Isaac Shelby

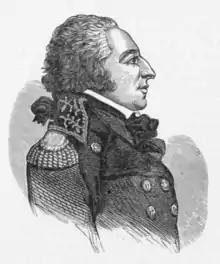
Edmond-Charles Genêt – Shelby was warned not to aid his schemes.

Jefferson had written a separate letter to Shelby warning him against aiding the French schemes and informing him that negotiations were under way with the Spanish regarding trade on the Mississippi. When the letter was sent on August 29, 1793, it was Jefferson's intent that it reach Shelby before Michaux did, but Shelby did not receive it until October 1793. On September 13, 1793, Michaux met with Shelby, but there is no evidence that Shelby agreed to help him. In his response to Jefferson's delayed letter, Shelby assured Jefferson that Kentuckians "possess too just a sense of the obligation they owe the General Government, to embark in any enterprise that would be so injurious to the United States".